Sumo (band)

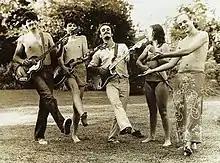
First Sumo line-up, 1981: Alejandro Sokol, Ricardo Curtet, Germán Daffunchio, Stephanie Nuttal, Luca Prodan.

Argentina was under a repressive military dictatorship, and many music and performing art acts kept a low profile to avoid problems with the police—Café Einstein in the Balvanera district was a favorite venue for such programmes as were some pubs in Olivos. Luca soon found musicians willing to join his then innovative reggae-rock vision.